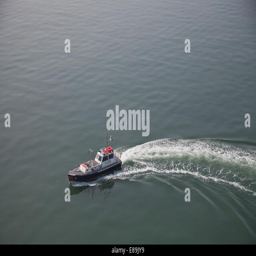
the pilot boat of the lagoon guides ships , safely into italian comune every day , and is on its , way to another ship